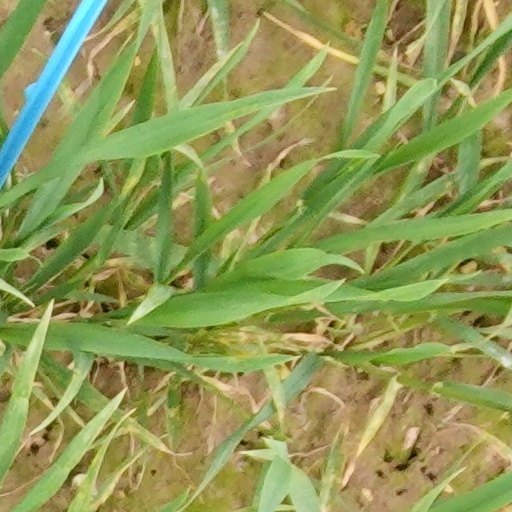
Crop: wheat